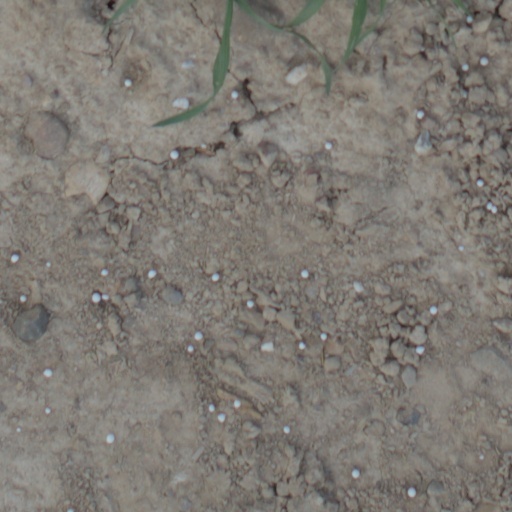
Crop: wheat